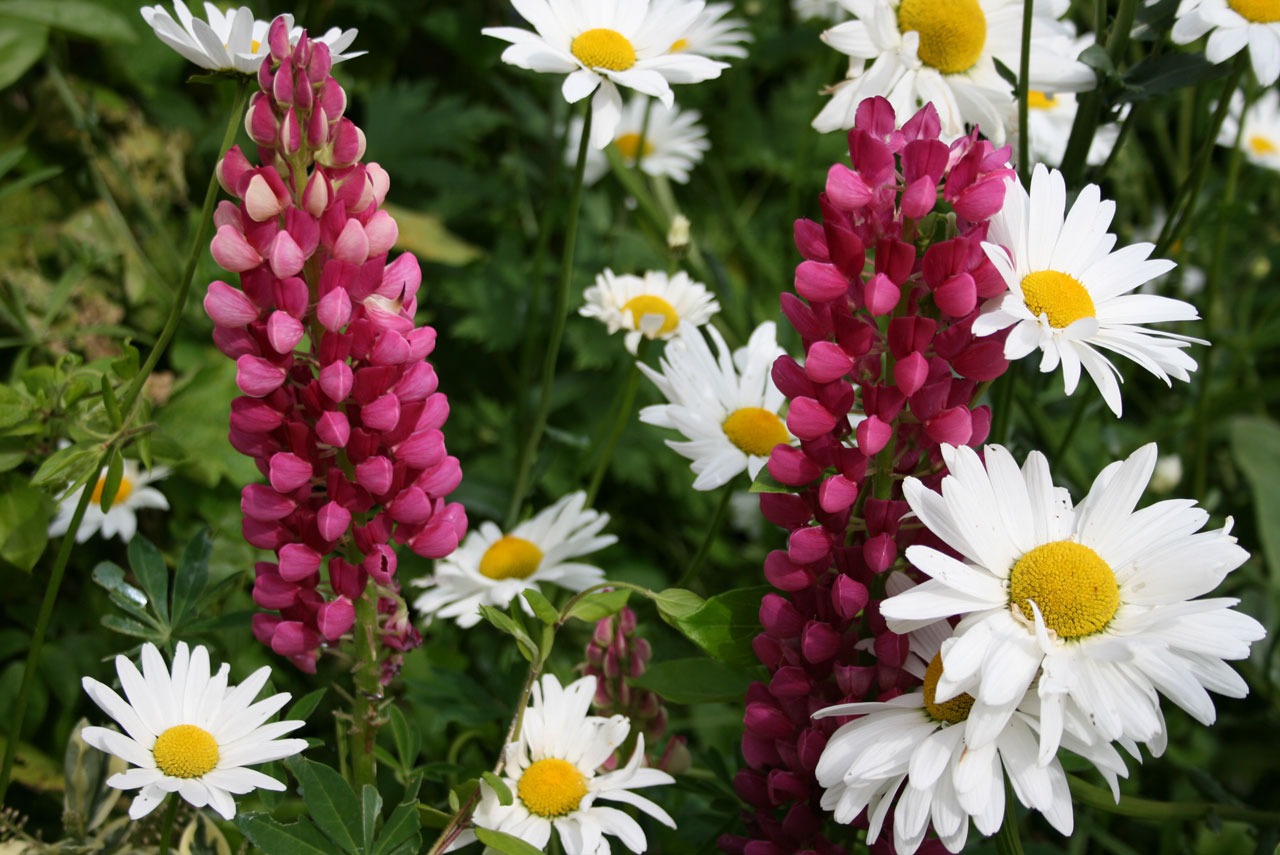
plant, flower, petal, color, botany, colorful, garden, flora, wildflower, flowers, dahlia, sunny, bright, aster, growing, daisies, flowerbed, lupins, flowering plant, daisy family, annual plant, land plant, marguerite daisy